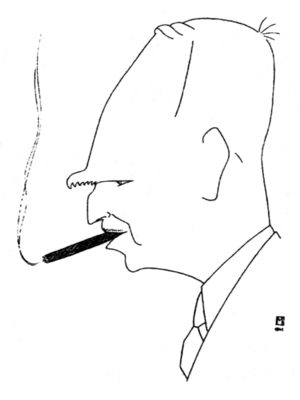
Otto Hahn, est un chimiste allemand lauréat du prix Nobel de chimie de 1944 pour la découverte de la fission nucléaire. Il est considéré comme le « père de la chimie nucléaire ».